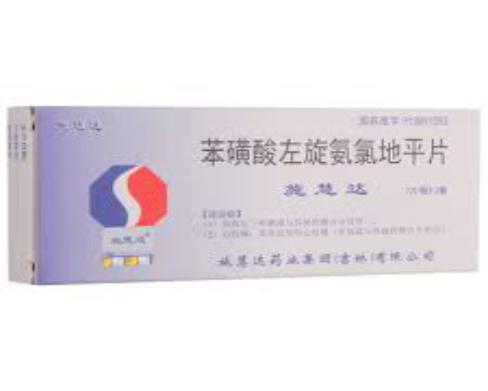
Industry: Medical